James Hoyt (baseball)

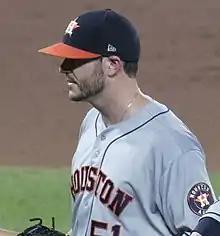
Hoyt with the Houston Astros

James Allen Hoyt (born September 30, 1986) is an American professional baseball pitcher for the Piratas de Campeche of the Mexican League. He has previously played in Major League Baseball (MLB) for the Houston Astros, Cleveland Indians, Miami Marlins, and Los Angeles Angels.